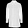
Label: Coat